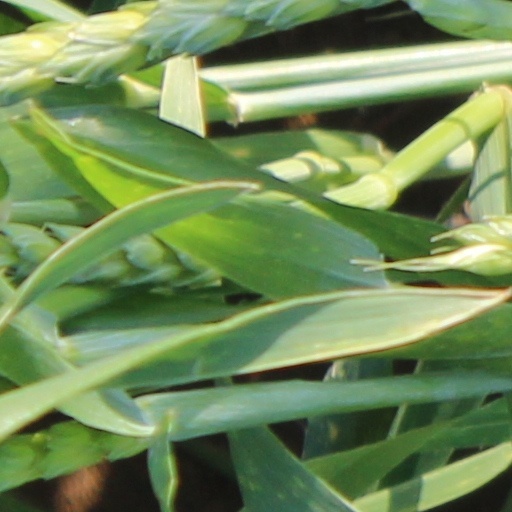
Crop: wheat